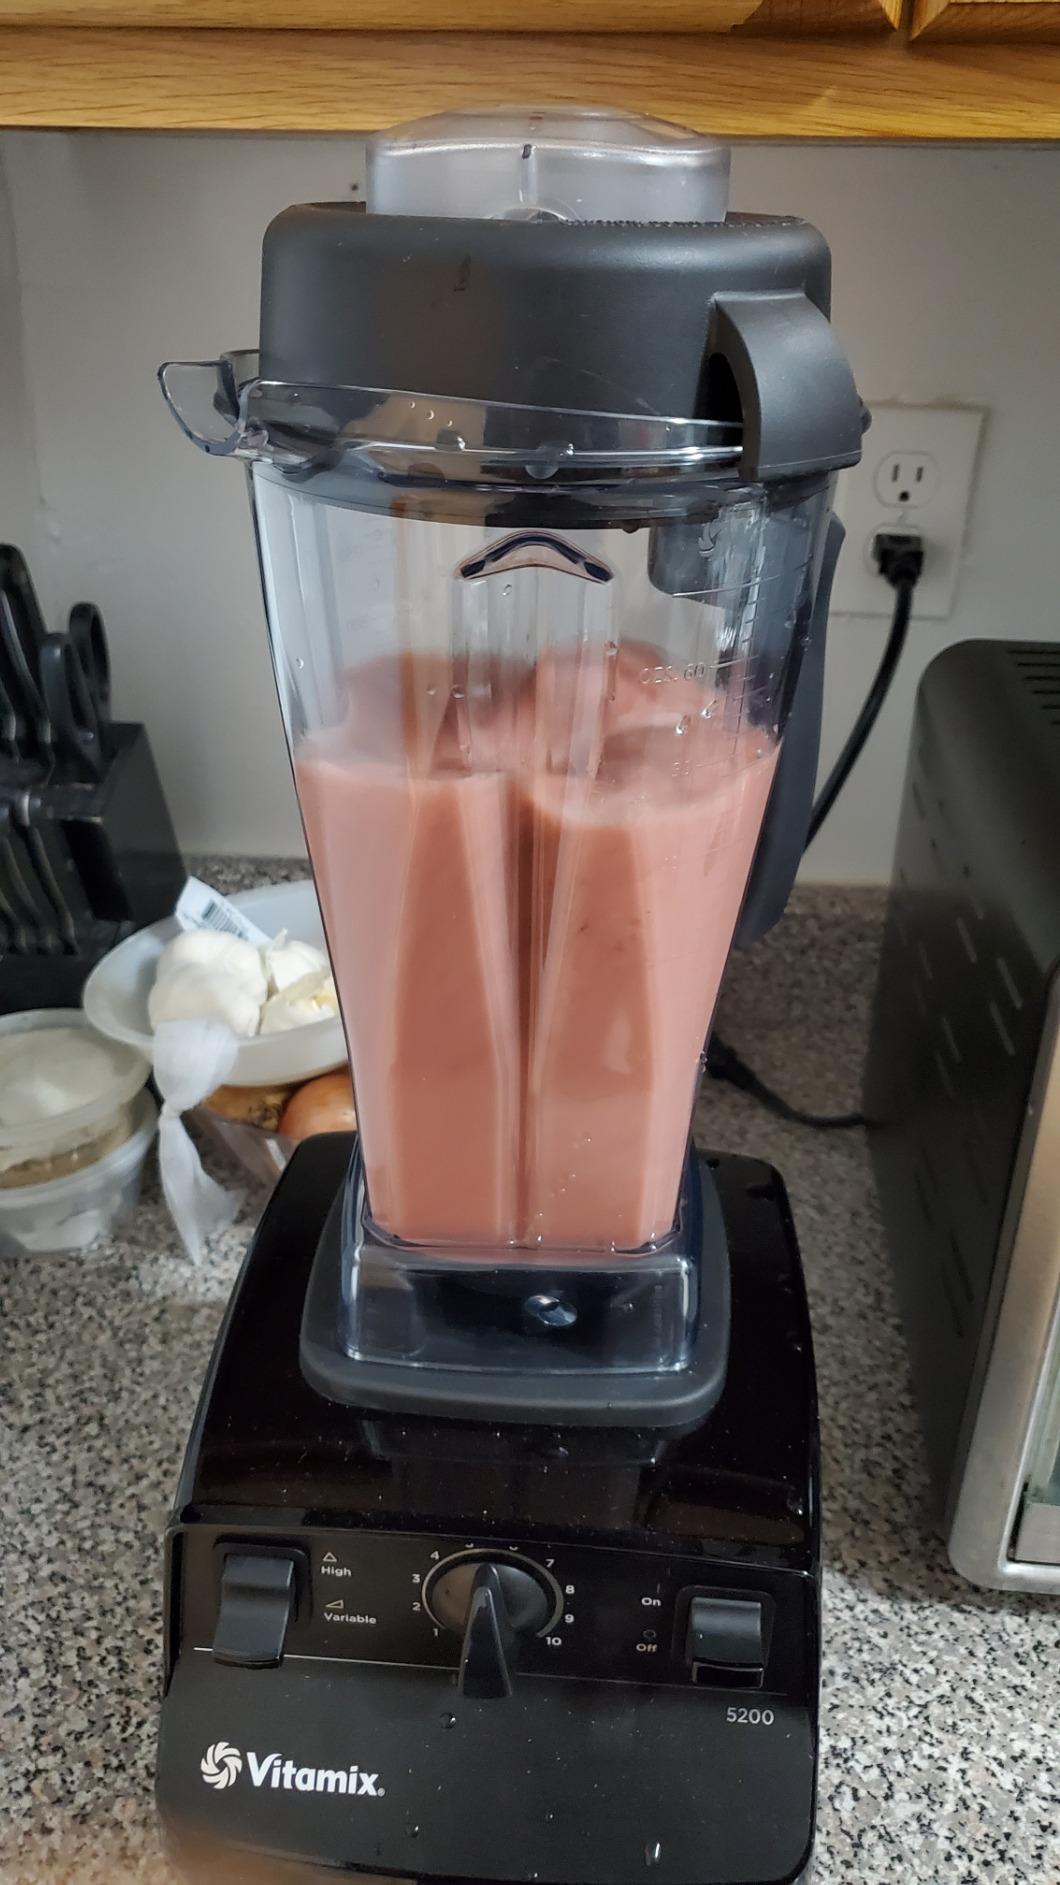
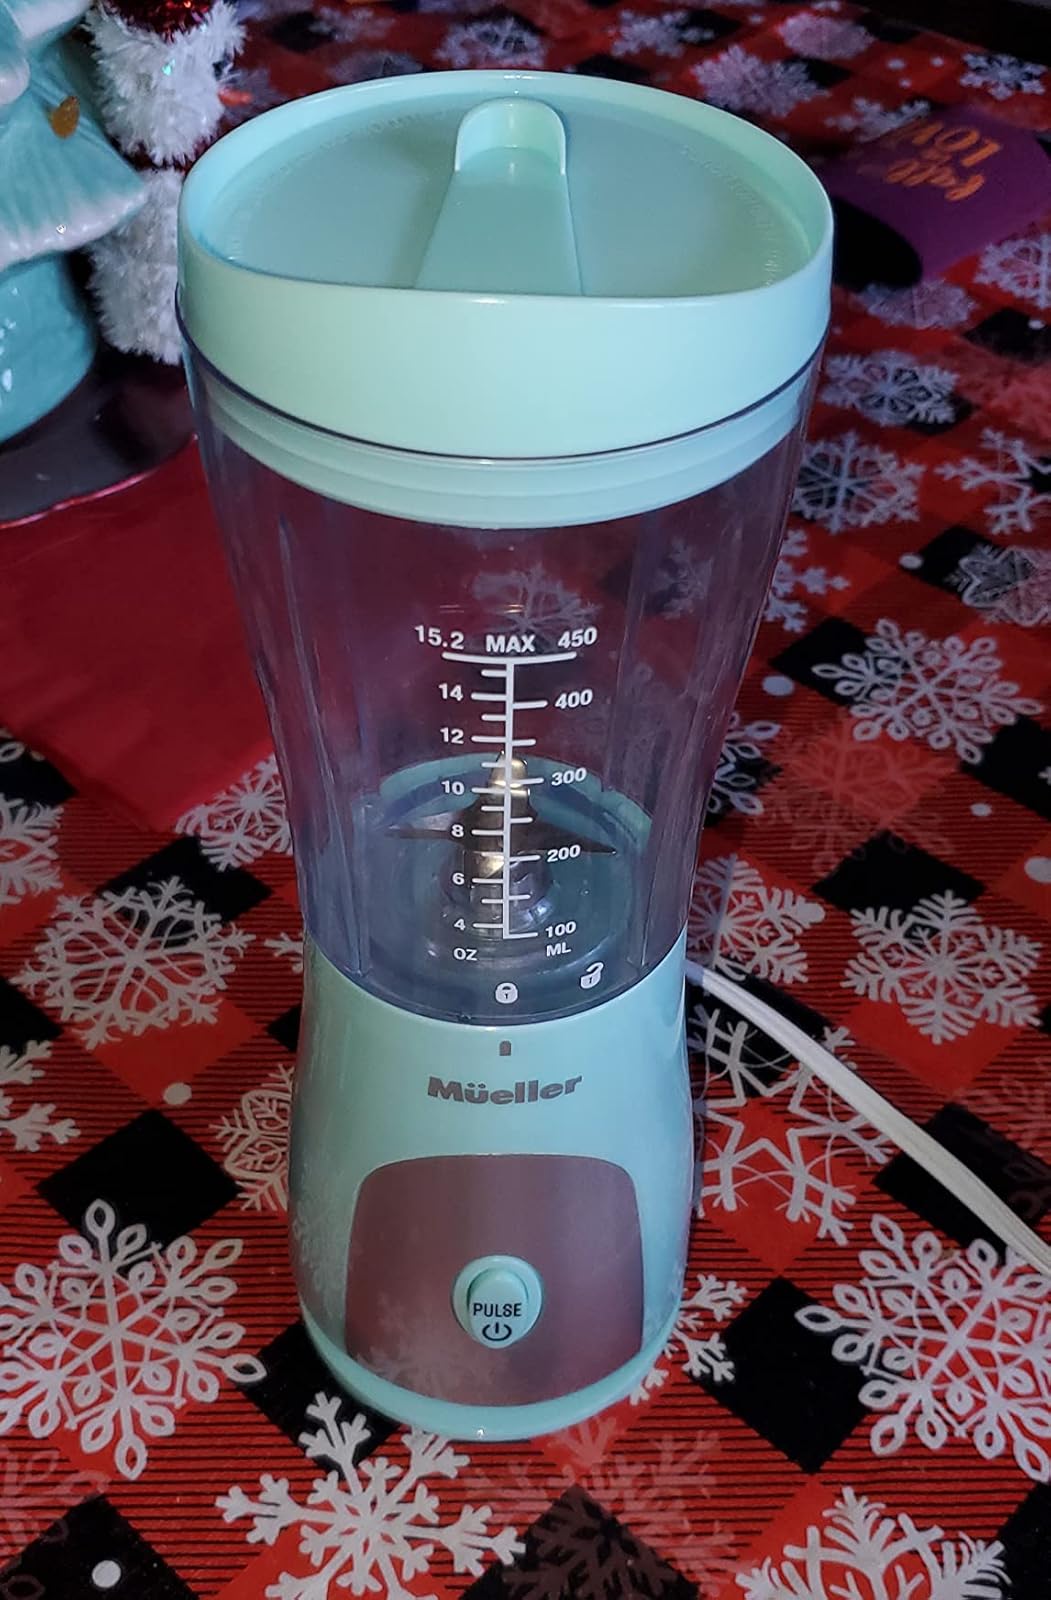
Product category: items_blender
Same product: no